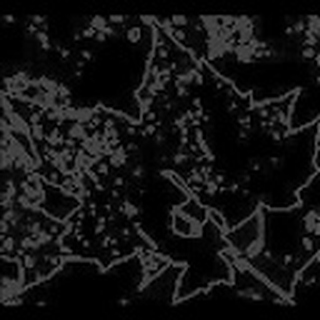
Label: cotton_powdery_mildew